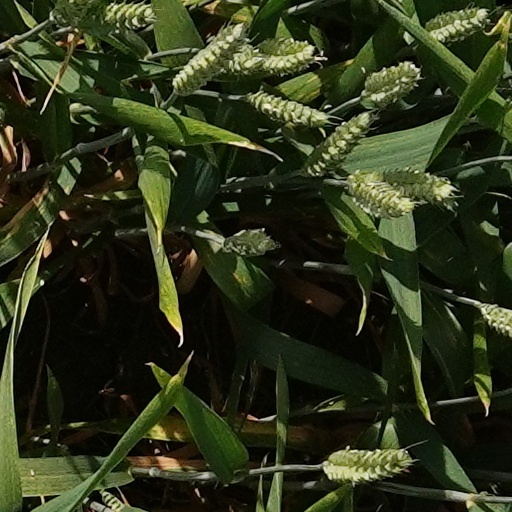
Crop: wheat